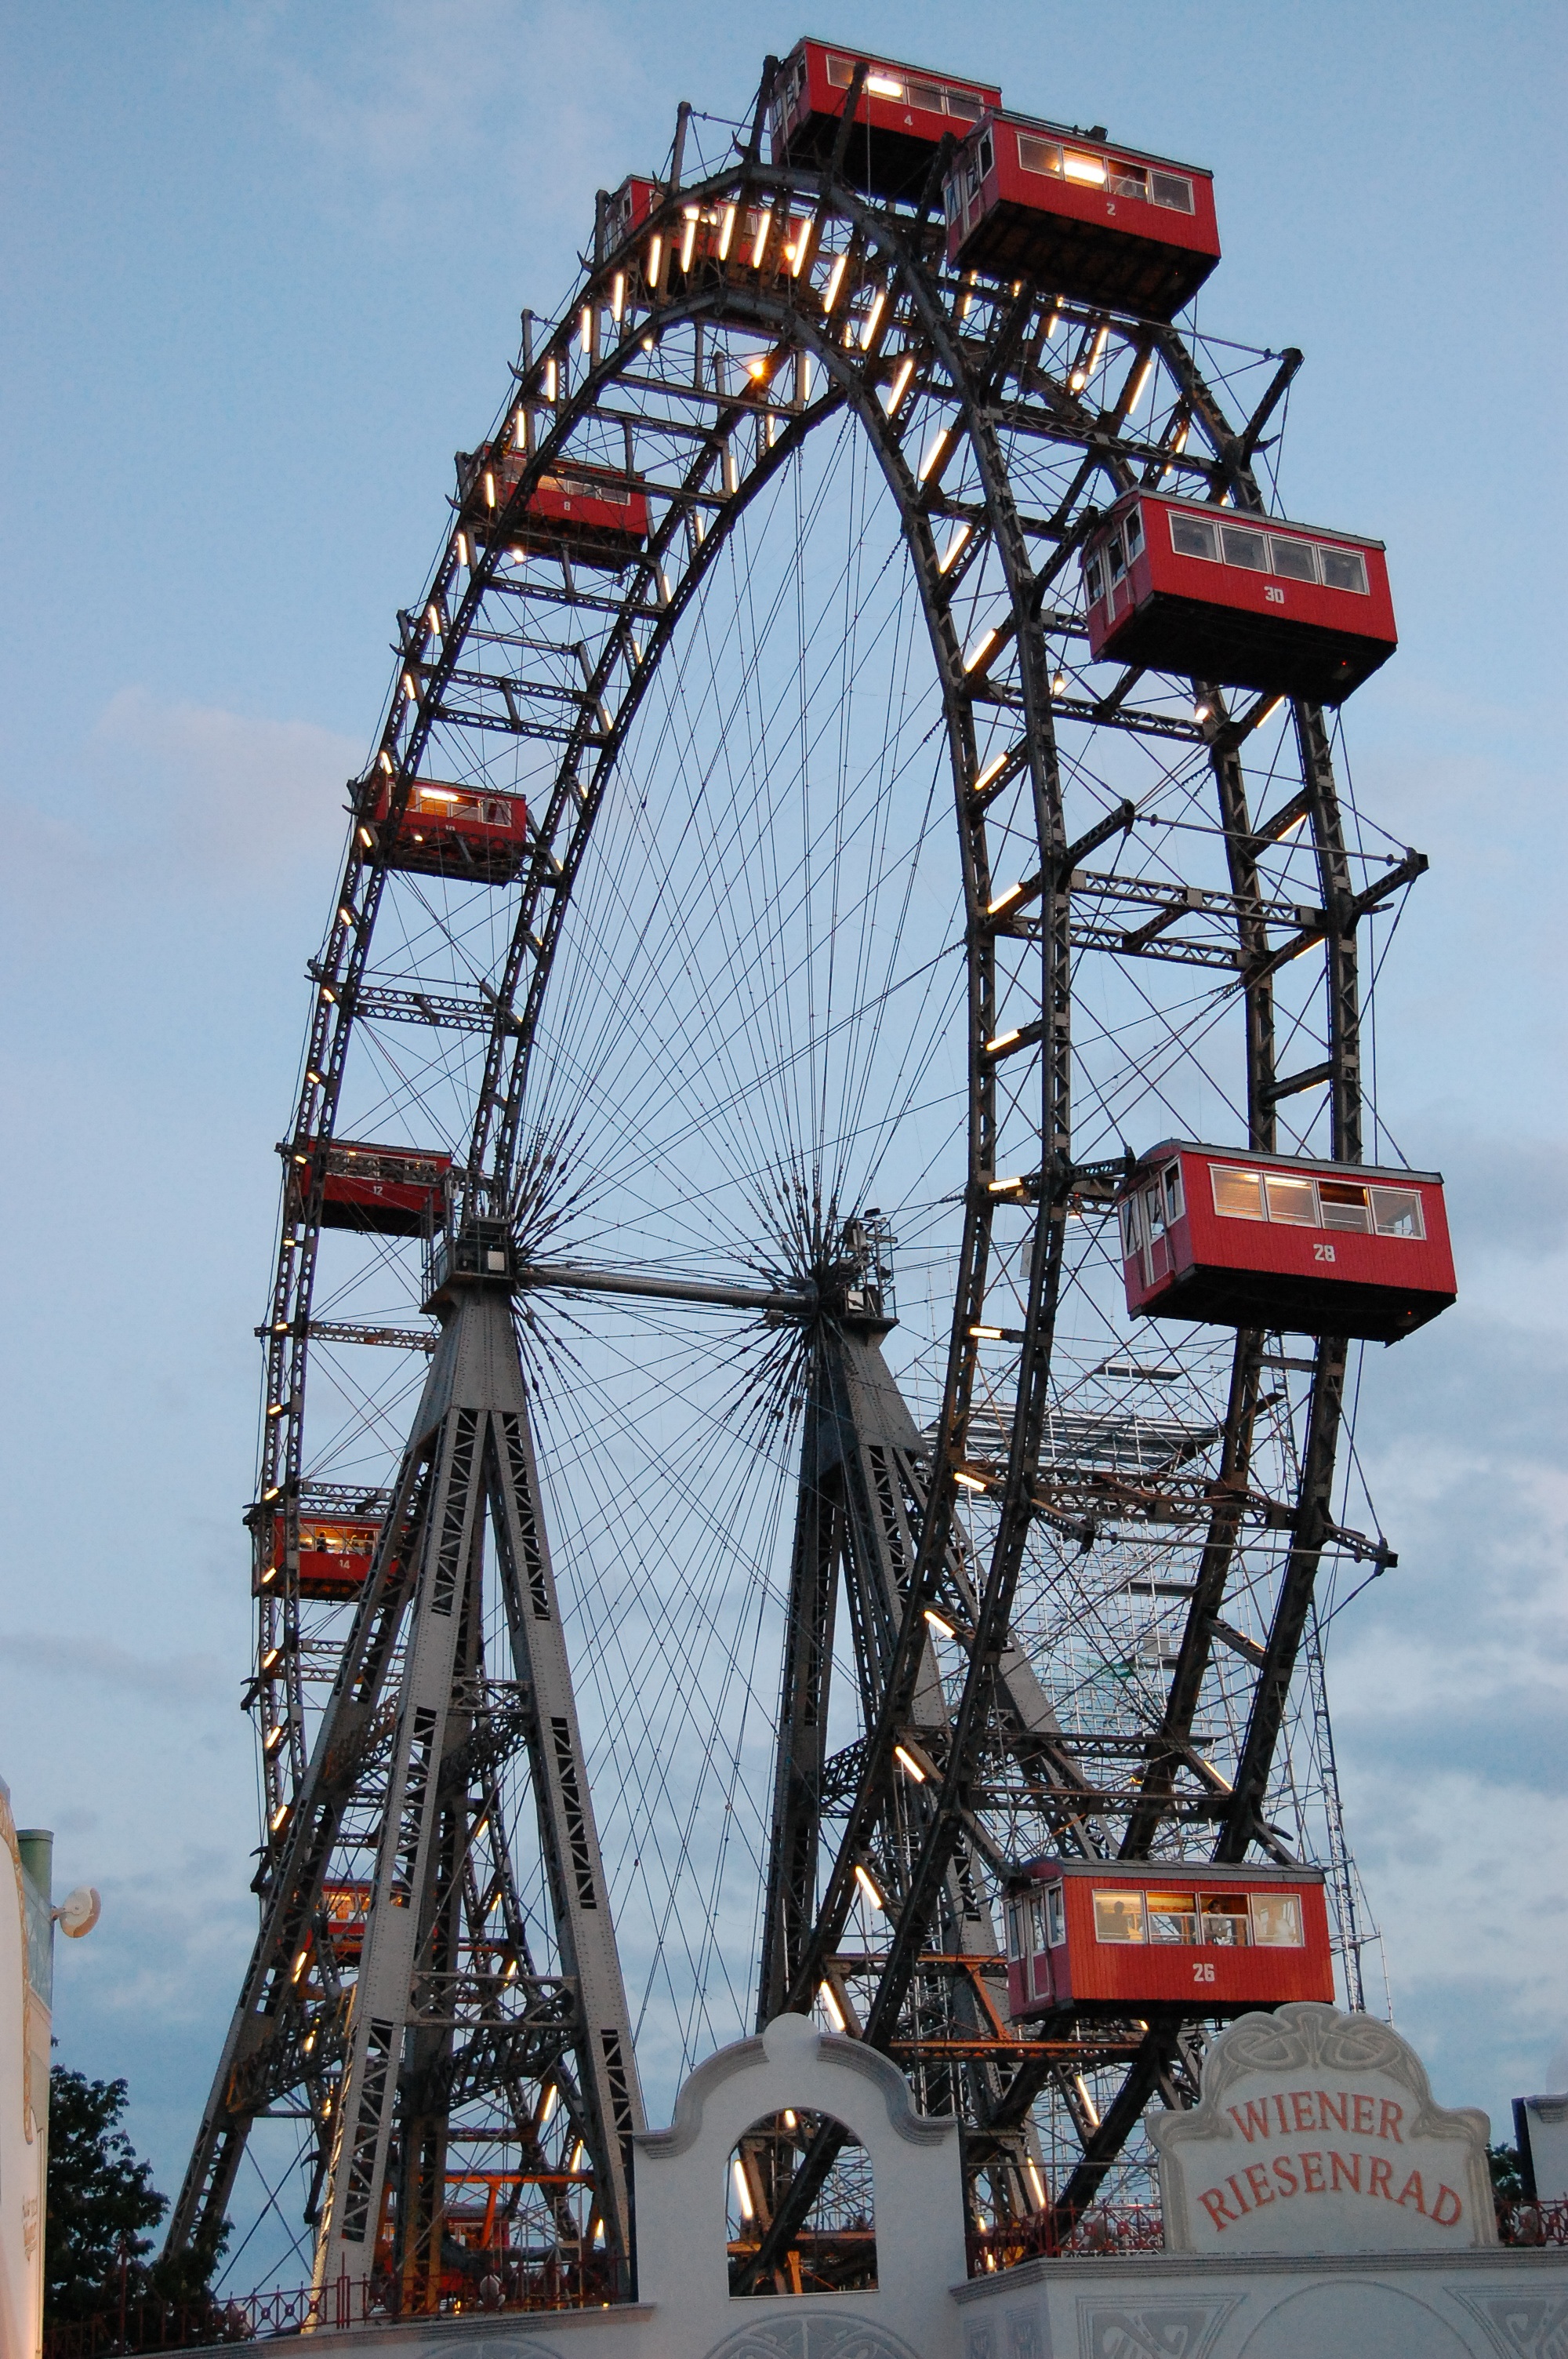
wheel, recreation, ferris wheel, amusement park, park, roller coaster, austria, vienna, tourist attraction, prater, amusement ride, outdoor recreation